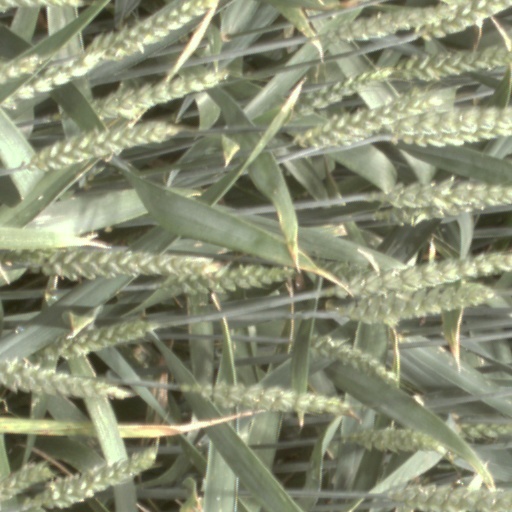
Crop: wheat